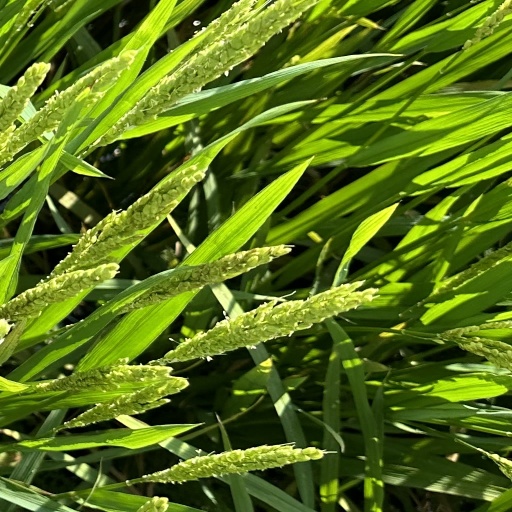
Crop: rice